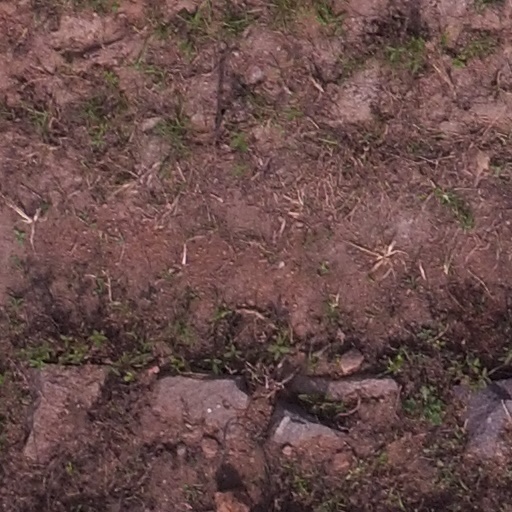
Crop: maize; corn